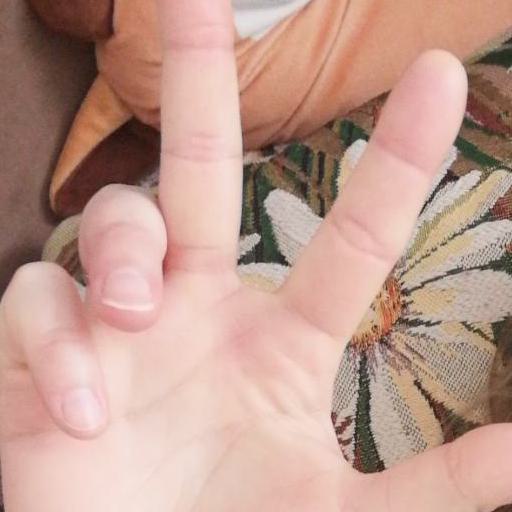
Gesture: three2